Mervyn Johns

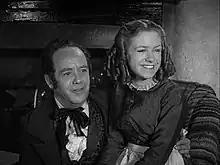
Johns and Moiya Kelly in "Scrooge" (1951)

Following the end of the Second World War on 4 September 1945, Johns continued to be cast in leading roles. In Robert Hamer's 1945 crime drama film "Pink String and Sealing Wax", he played the "unexpectedly severe" Mr. Edward Sutton, a middle-class Victorian and newly appointed court analyst; in Norman Walker's 1946 drama film "They Knew Mr. Knight", he played the main protagonist Tom Blake, playing to his "fretful features"; in Paul L. Stein's 1948 thriller film "Counterblast", he played Doctor Bruckner the Beast of Ravensbruck, an escaped Nazi who murders a visiting scientist from Australia and assumes his identity, "in splendid villainous mode". His supporting roles in this era included playing Ernest Bennett in Ralph Thomas' romantic comedy film "Helter Skelter", and Bob Cratchit in Brian Desmond Hurst's 1951 Christmas fantasy drama film adaptation of Charles Dickens's "A Christmas Carol", with Alastair Sim as the cantankerous title character and miser.